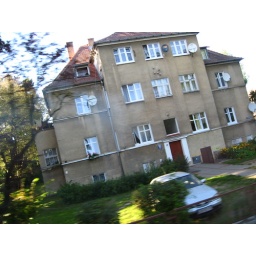
bus driver said the building still had bullet holes in it from the war.